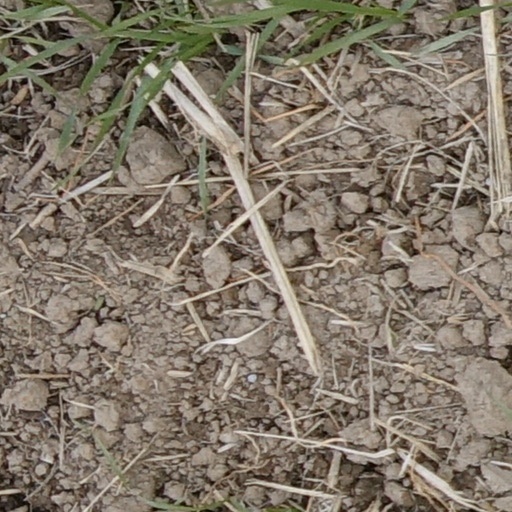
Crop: wheat